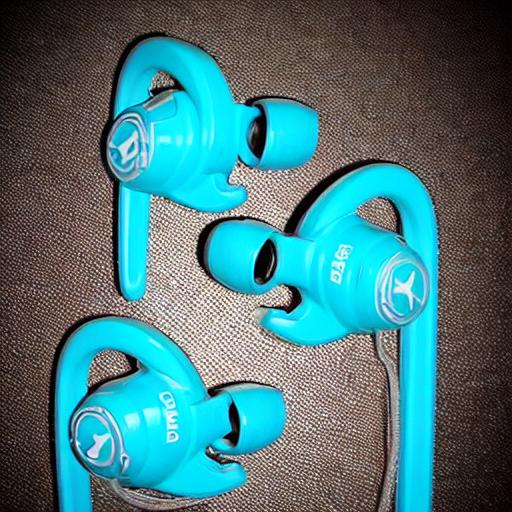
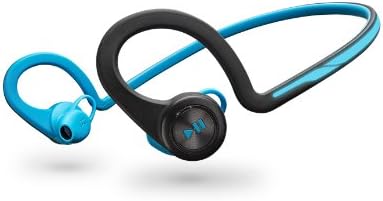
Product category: headphones
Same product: no